Nancy Spungen

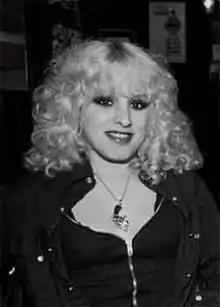
Spungen in April 1978

Nancy Laura Spungen (February 27, 1958 – October 12, 1978) was the American girlfriend of English musician Sid Vicious and a figure of the 1970s punk rock scene.